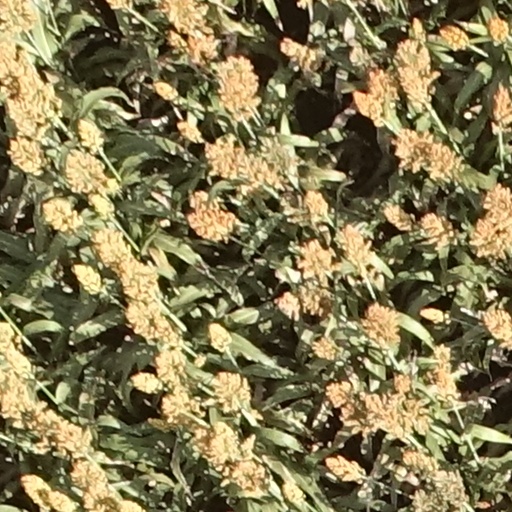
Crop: sorghum